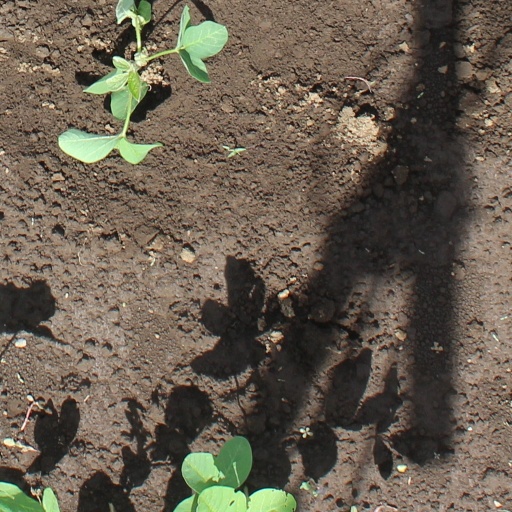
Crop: soybean